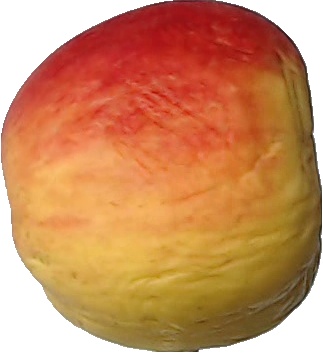
Label: apple_red_yellow_1